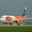
Label: airplane